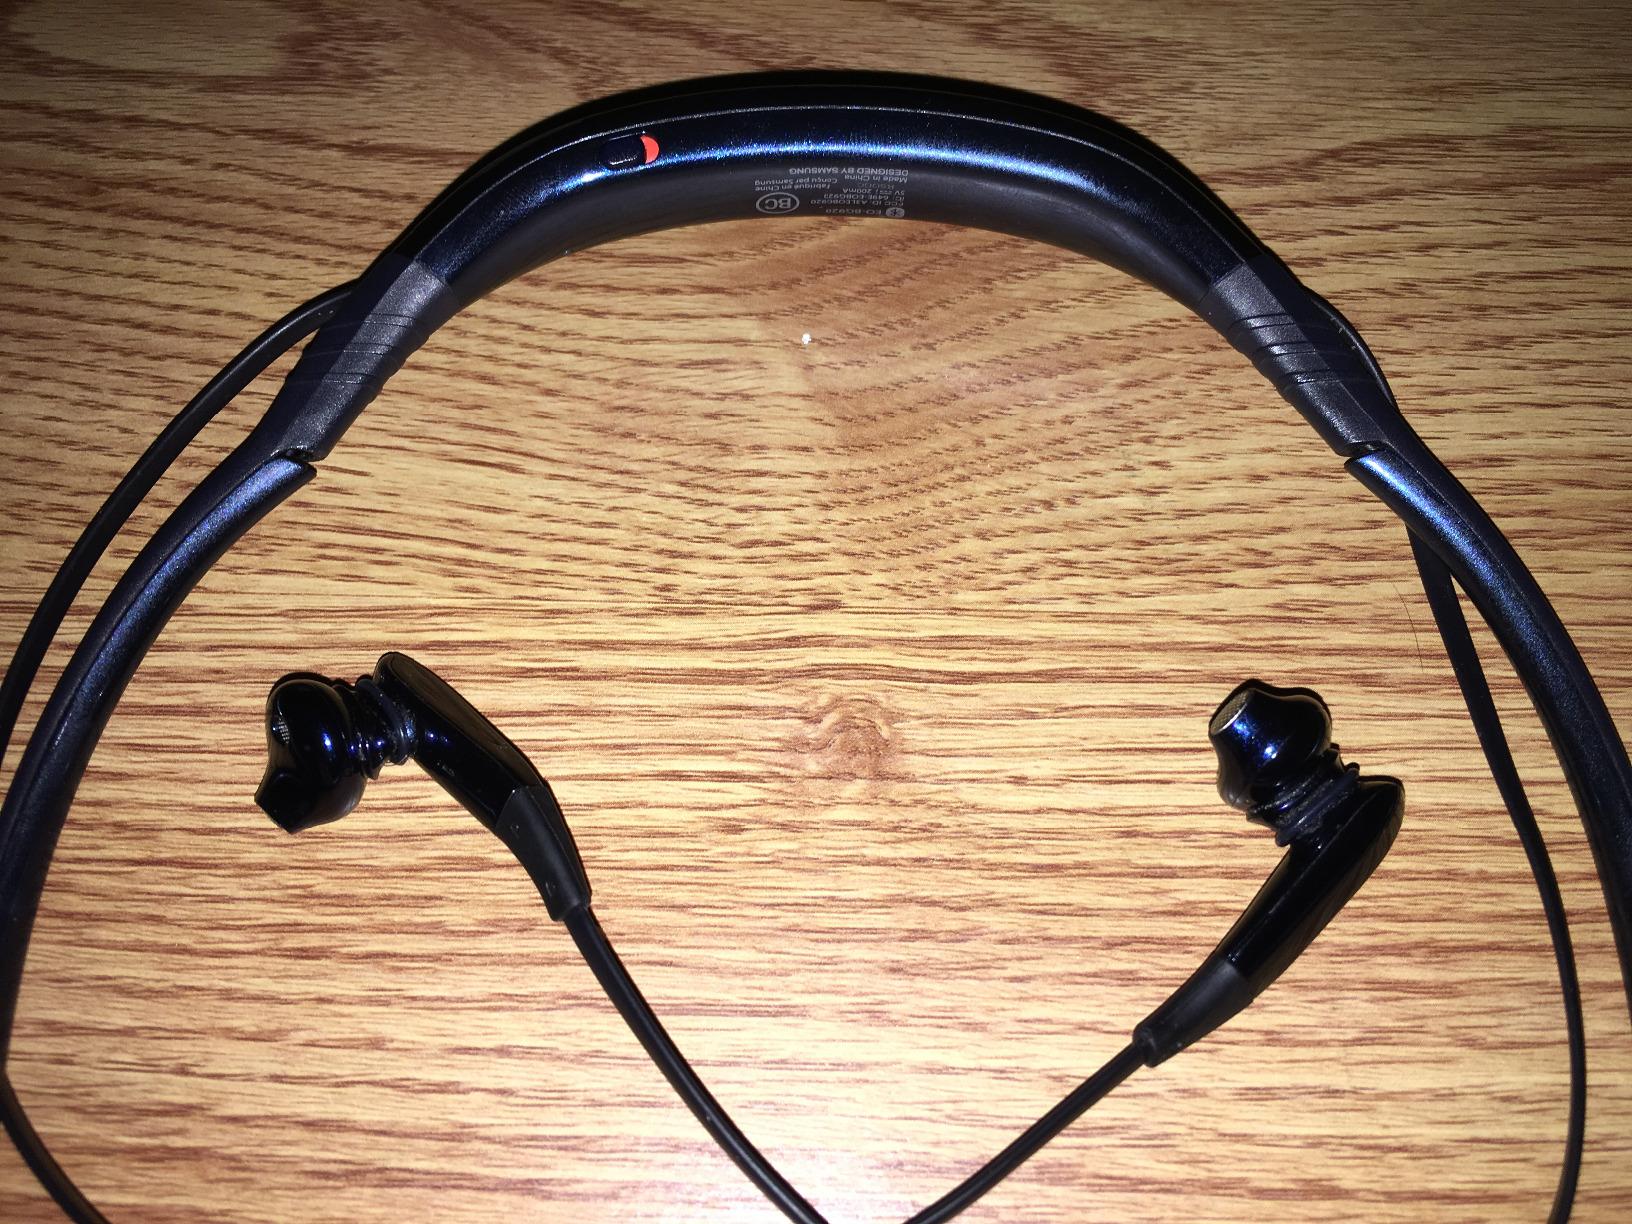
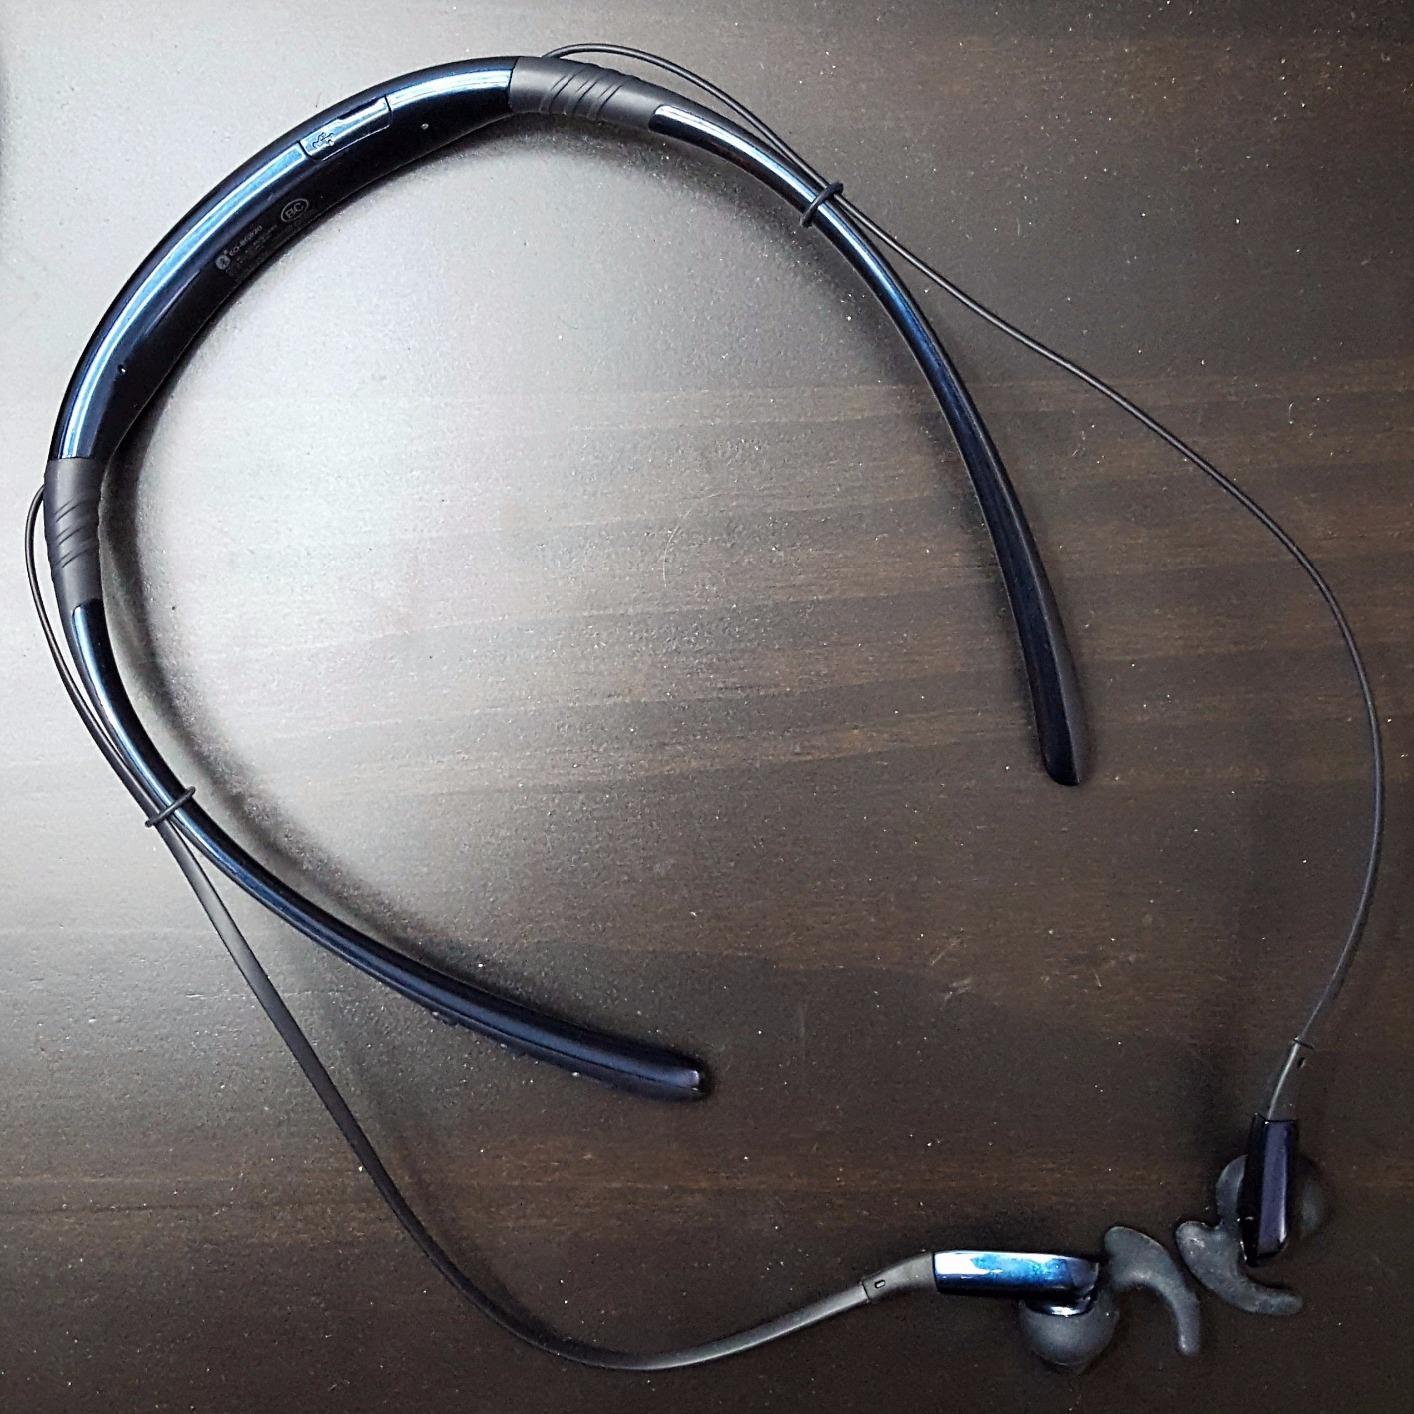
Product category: headphones
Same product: yes